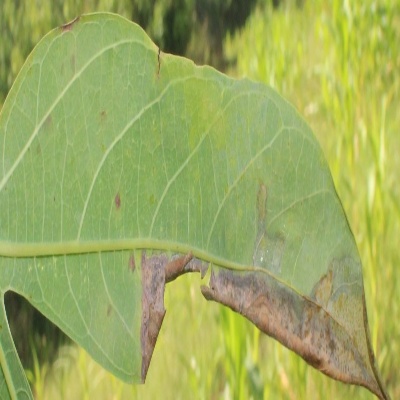
Crop: Cassava
Condition: bacterial blight